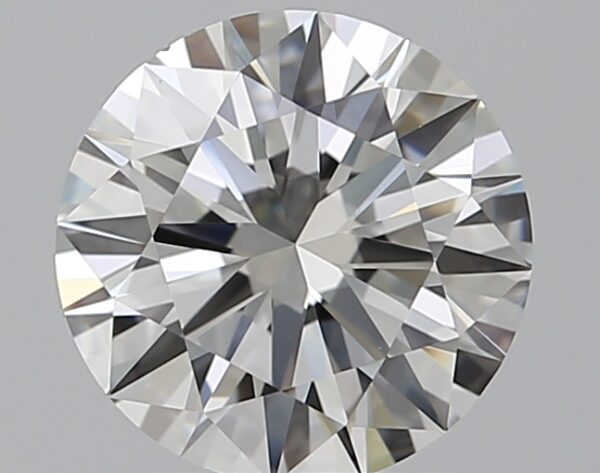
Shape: round
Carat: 1.5
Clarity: VS1
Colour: H
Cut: EX
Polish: EX
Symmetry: EX
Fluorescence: M
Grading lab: GIA
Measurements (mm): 7.4 x 7.44 x 4.46